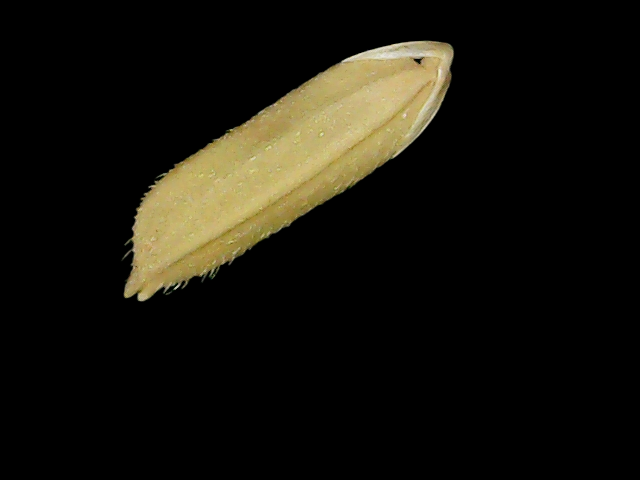
Rice variety: Bd75